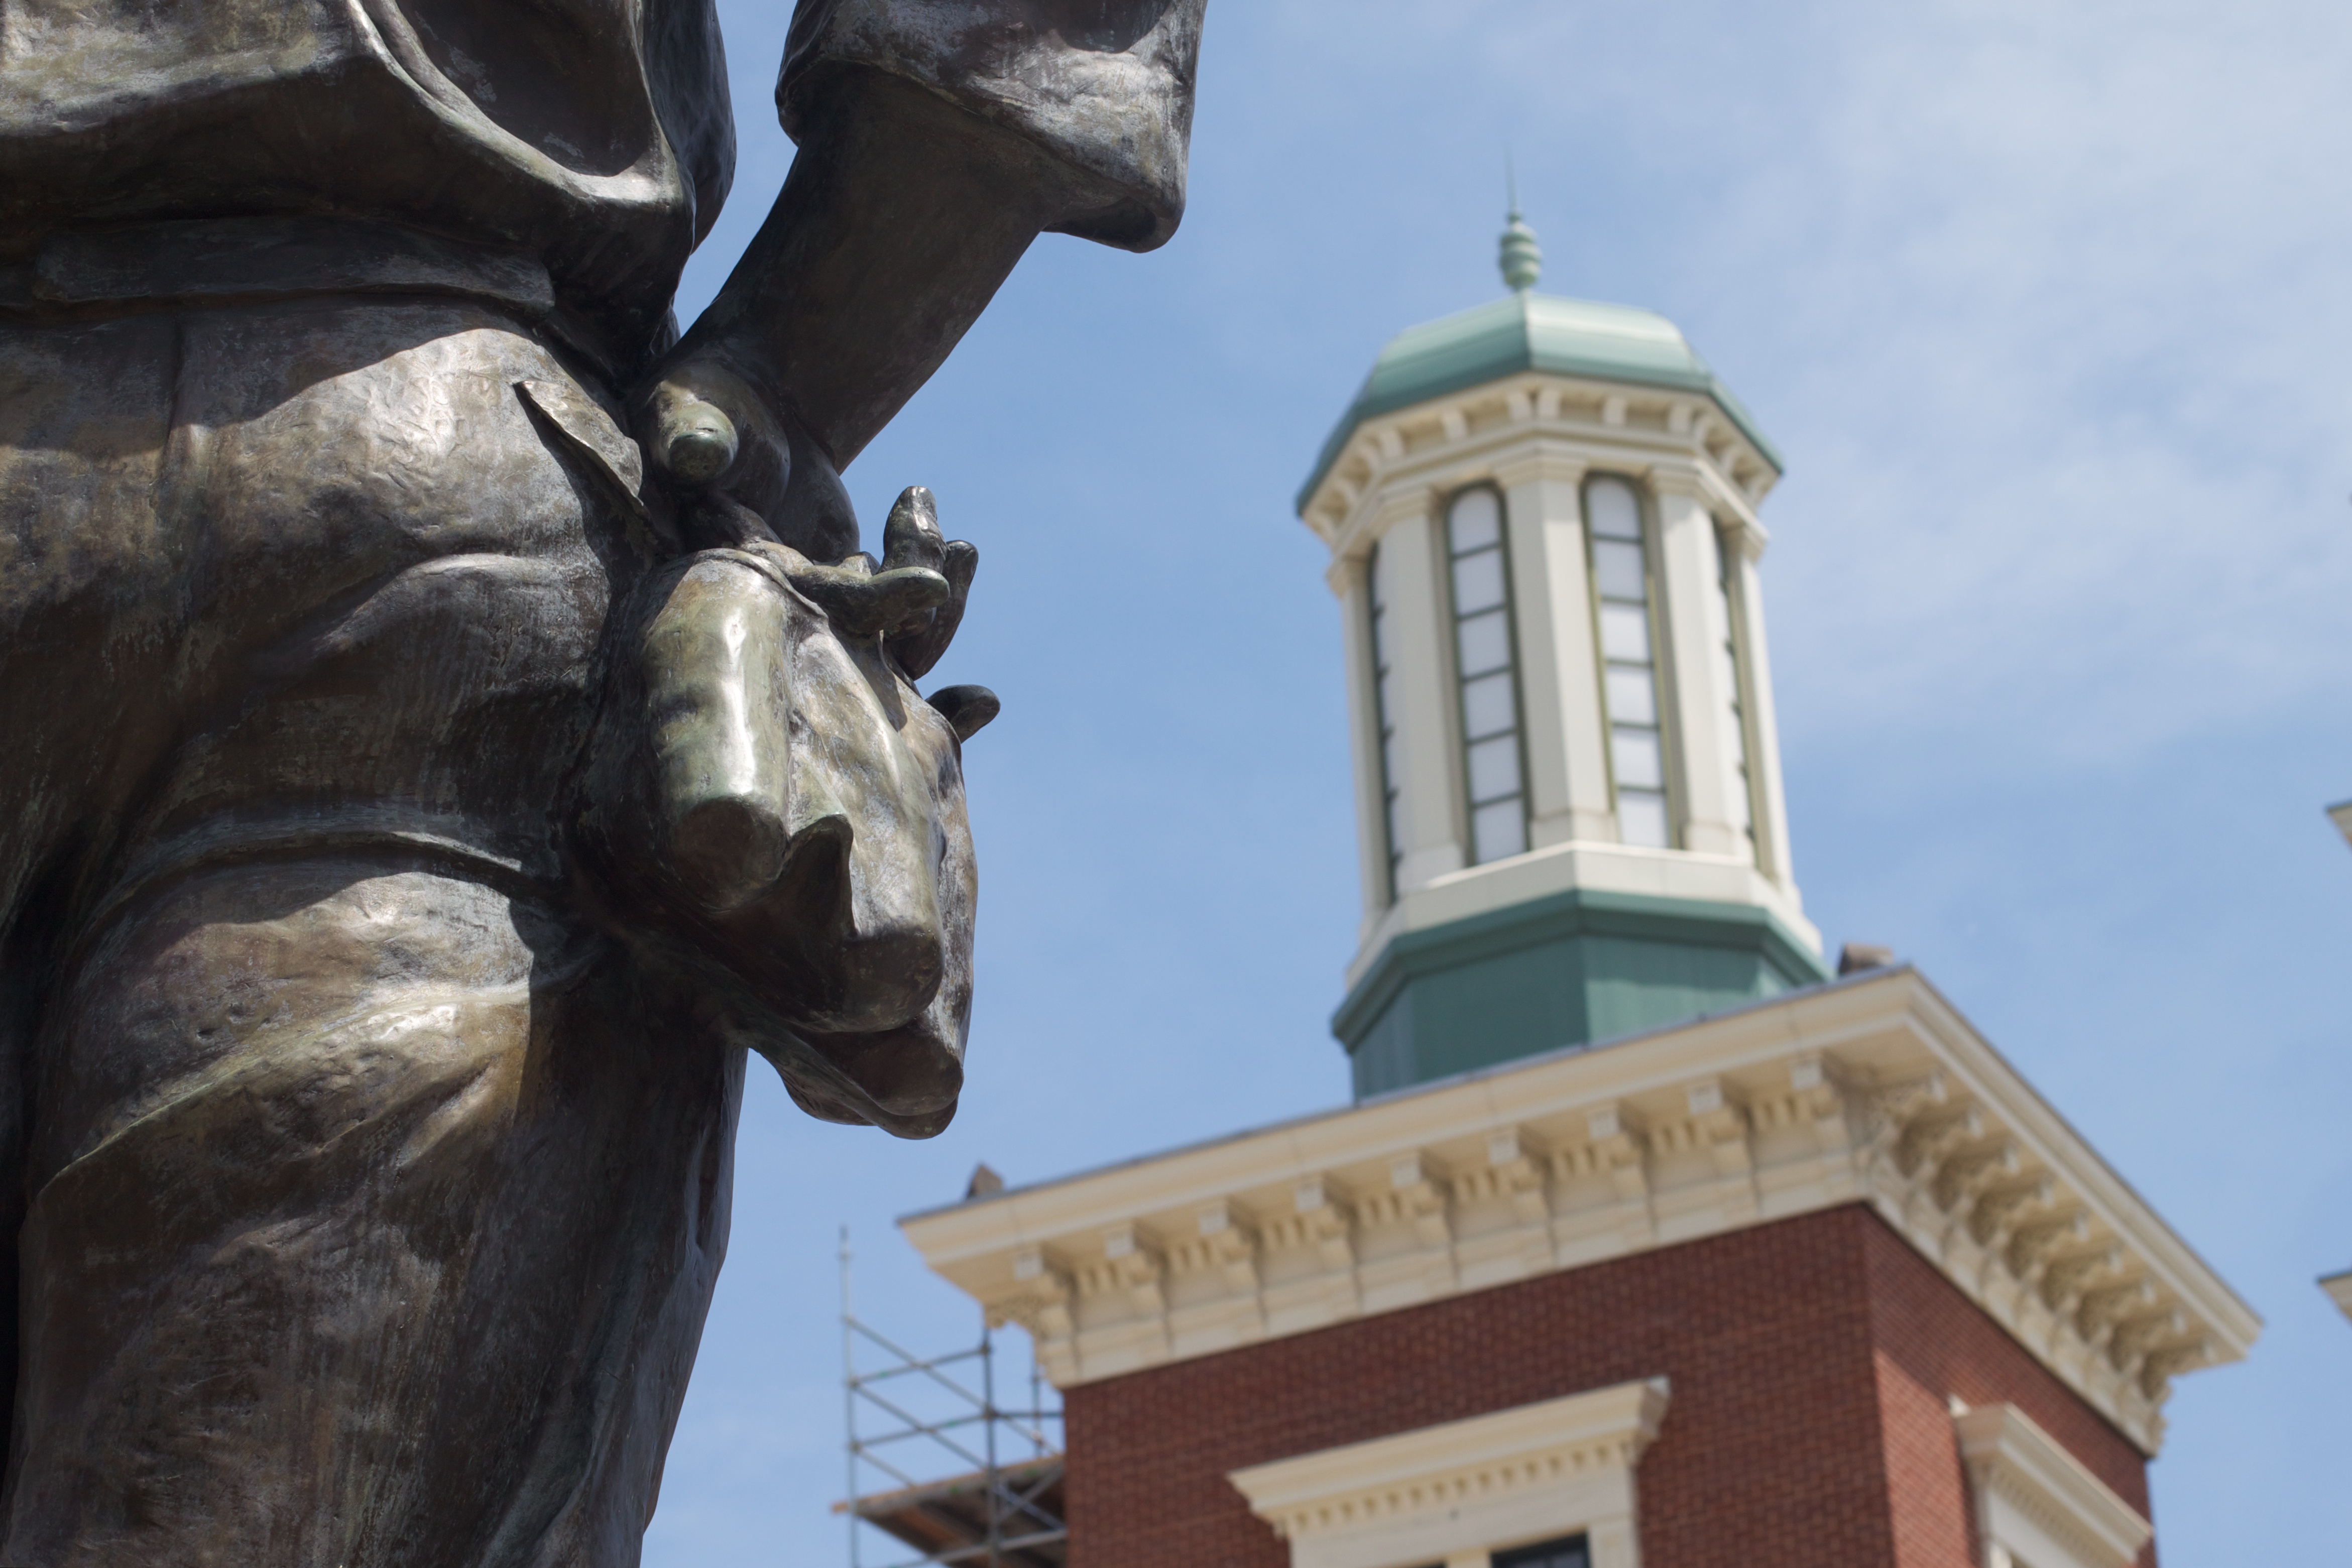
monument, statue, landmark, sculpture, art